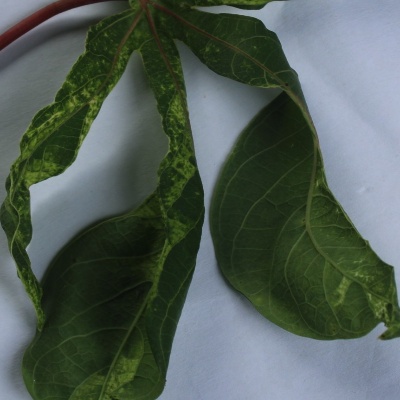
Crop: Cassava
Condition: mosaic